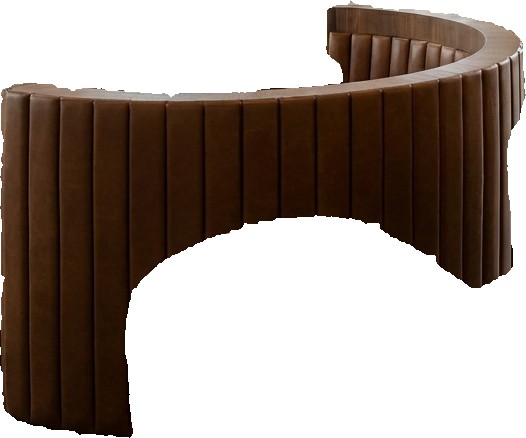
Surface category: chair